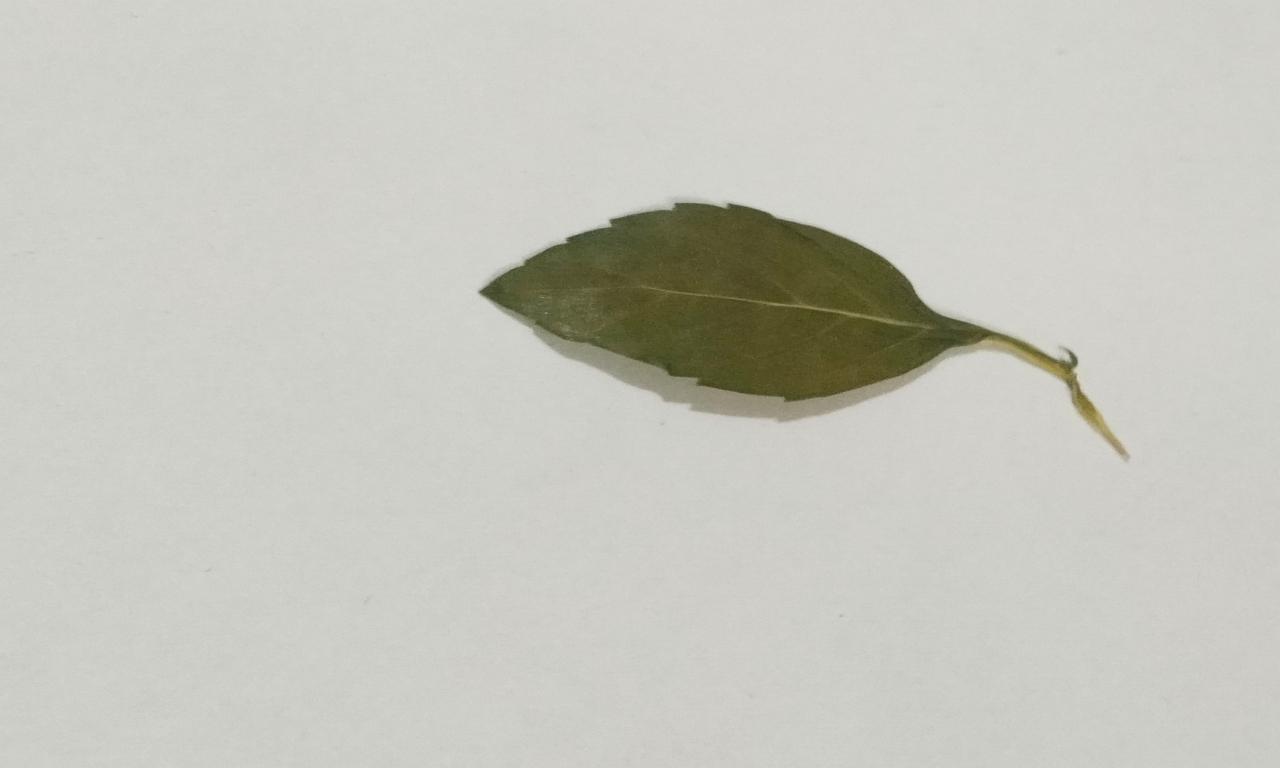
Label: Dried